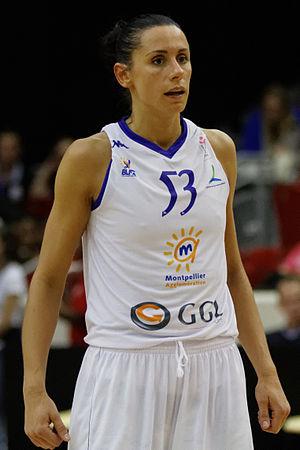
L’équipe de Lettonie de basket-ball représente la Fédération de Lettonie de basket-ball lors des compétitions internationales. Durant les années sous domination soviétiques, ces joueuses portaient les couleurs de l'Équipe d'URSS.
Gunta Baško-Melnbārde, née Gunta Baško le 27 avril 1980 à Olaine en Lettonie, est une joueuse lettone de basket-ball.